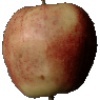
Label: Apple Red 3